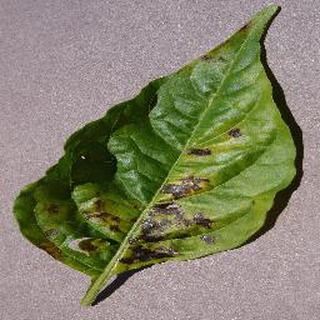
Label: bell_pepper_bacterial_spot